Julian Simon

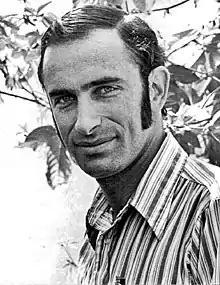
Distinguished scientist Paul R. Ehrlich (pictured in 1974) predicted that multiple crises would occur in the 1970s, including a dramatic decrease in life expectancy and the need for food rationing.

Simon and Paul R. Ehrlich first directly encountered each other in the summer of 1980, when Simon vehemently debunked claims by "Newsweek" and the United Nations, both of which had overestimated the death toll caused by a drought in West Africa from 1968 to 1973. His rebuttals, published in "Science" journal and "The Washington Post", were also aimed at environmental doomers. Simon rejected Ehrlich's claim in "The Population Bomb" that limited food supply may necessarily require population control and also rejected that humanity was reaching its ecological limit, a claim popularized by "The Limits of Growth". He blamed the popularity for such exaggerated assertions as "bad news sells books, newspapers, and magazines." Simon explained that technological advancements would alleviate scarcity because "we find new lodes, invent better production methods, and discover new substitutes."